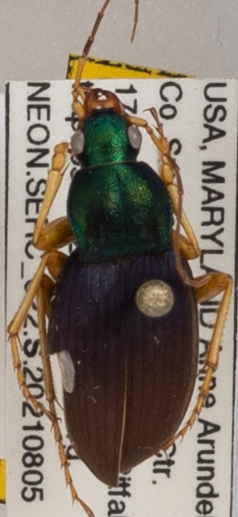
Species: Chlaenius aestivus
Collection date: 2021-08-05
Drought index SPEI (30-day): -1.06
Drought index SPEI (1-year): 1.418
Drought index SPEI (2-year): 1.45